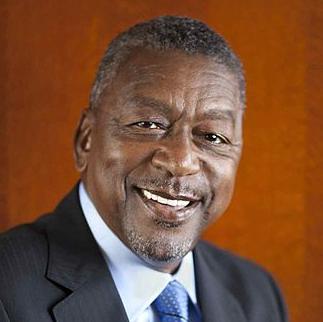
Age: 63